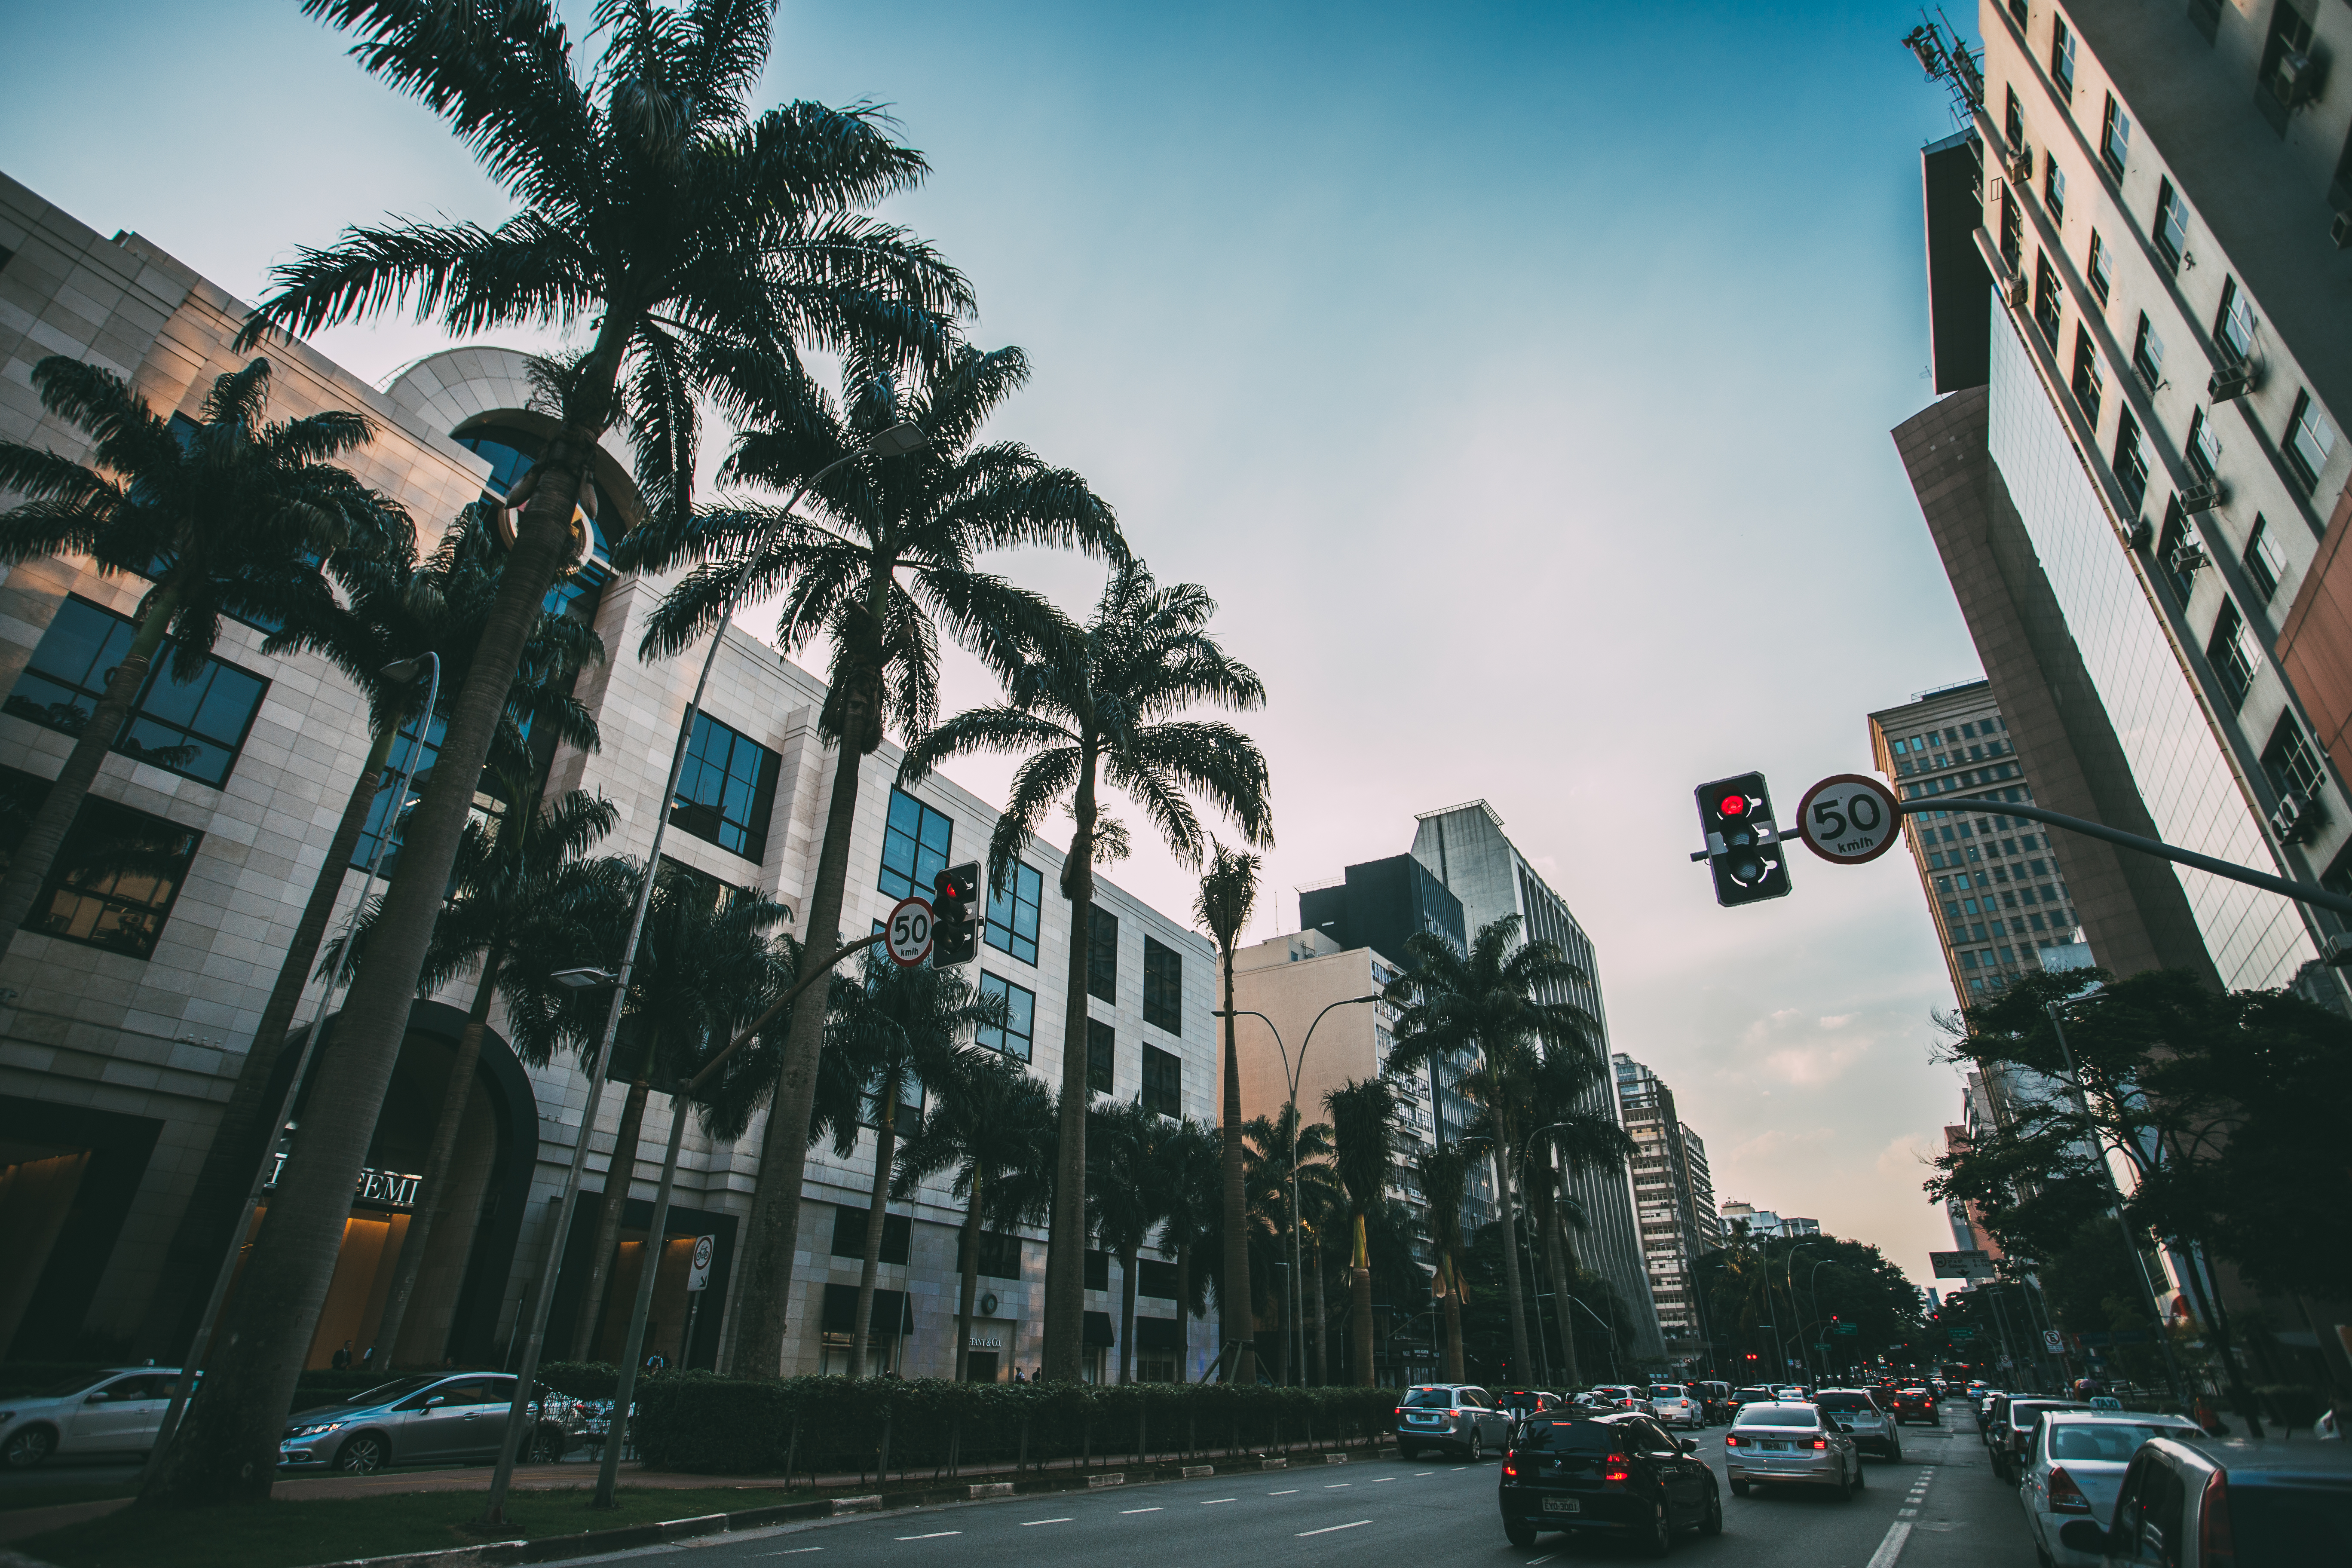
road, traffic, street, city, skyscraper, urban, crowd, cityscape, downtown, travel, evening, road sign, buildings, infrastructure, cars, brasil, palm trees, vehicles, metropolis, traffic jam, urban area, human settlement